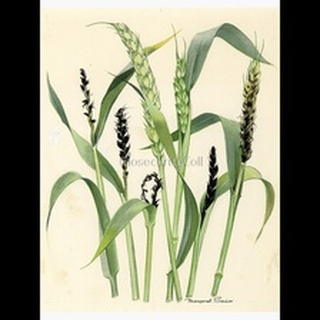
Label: wheat_smut